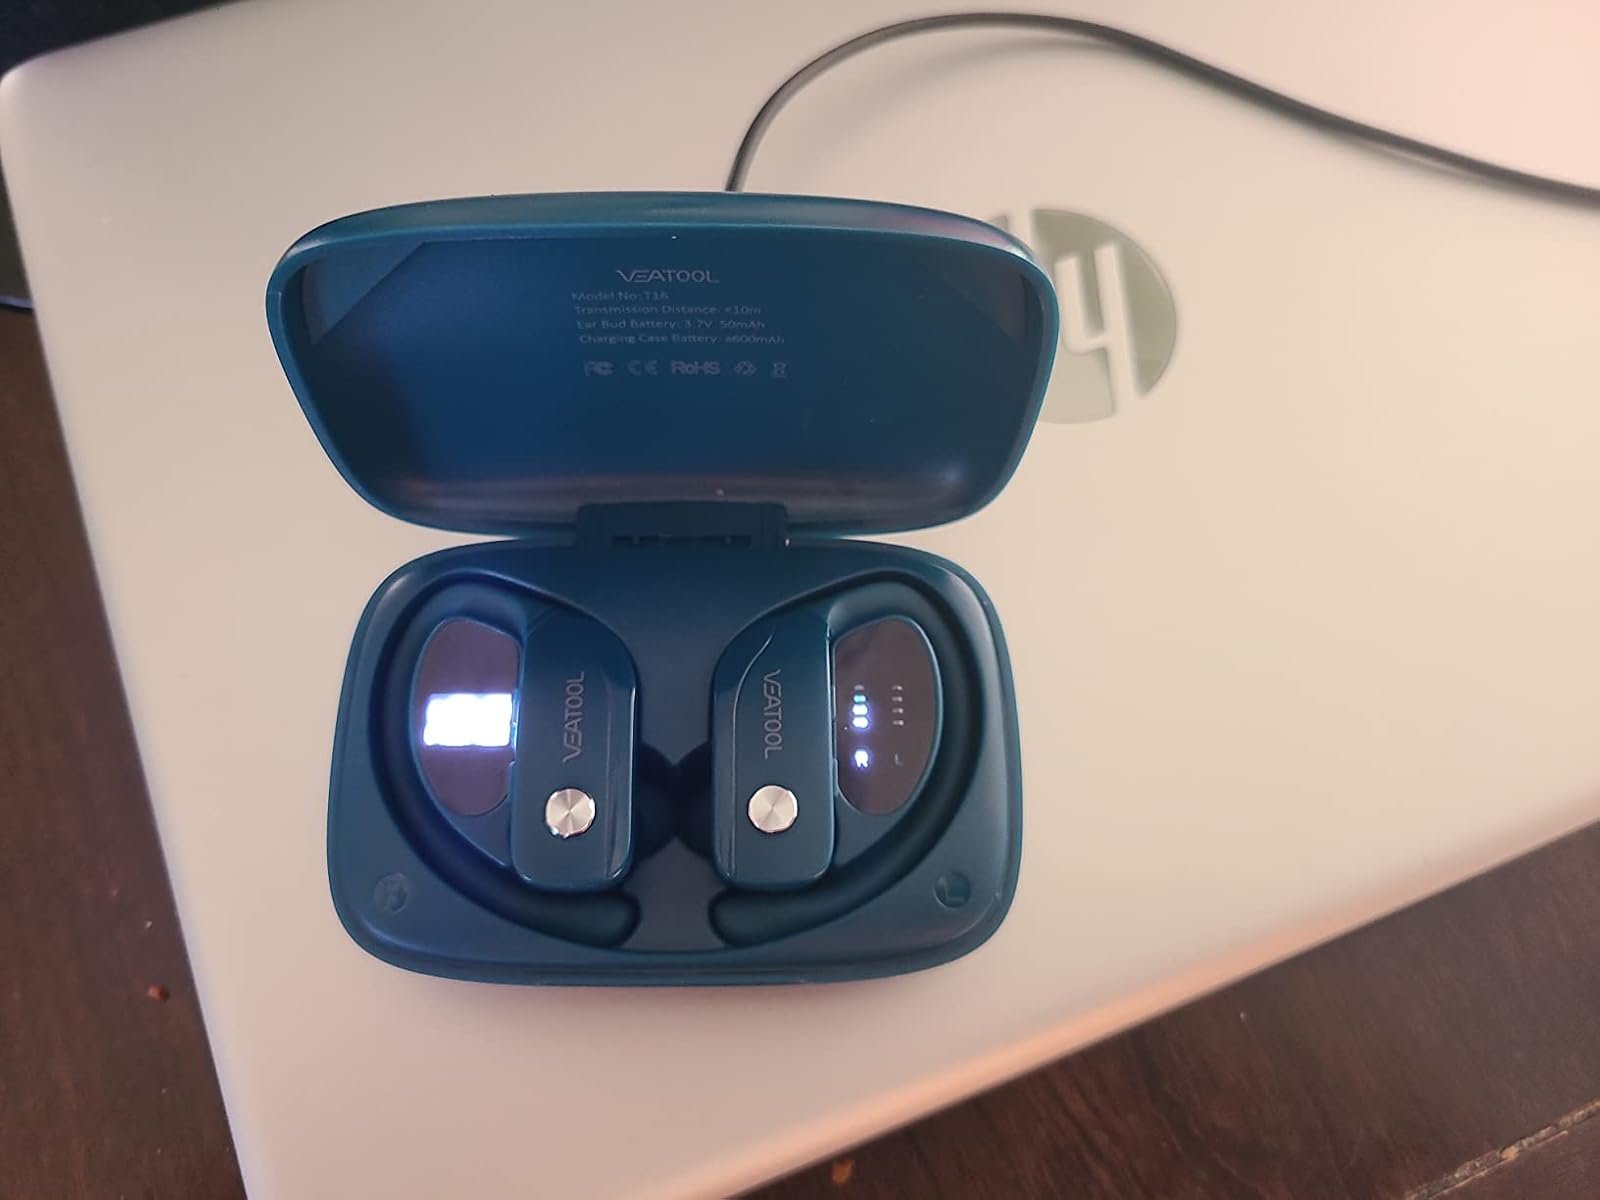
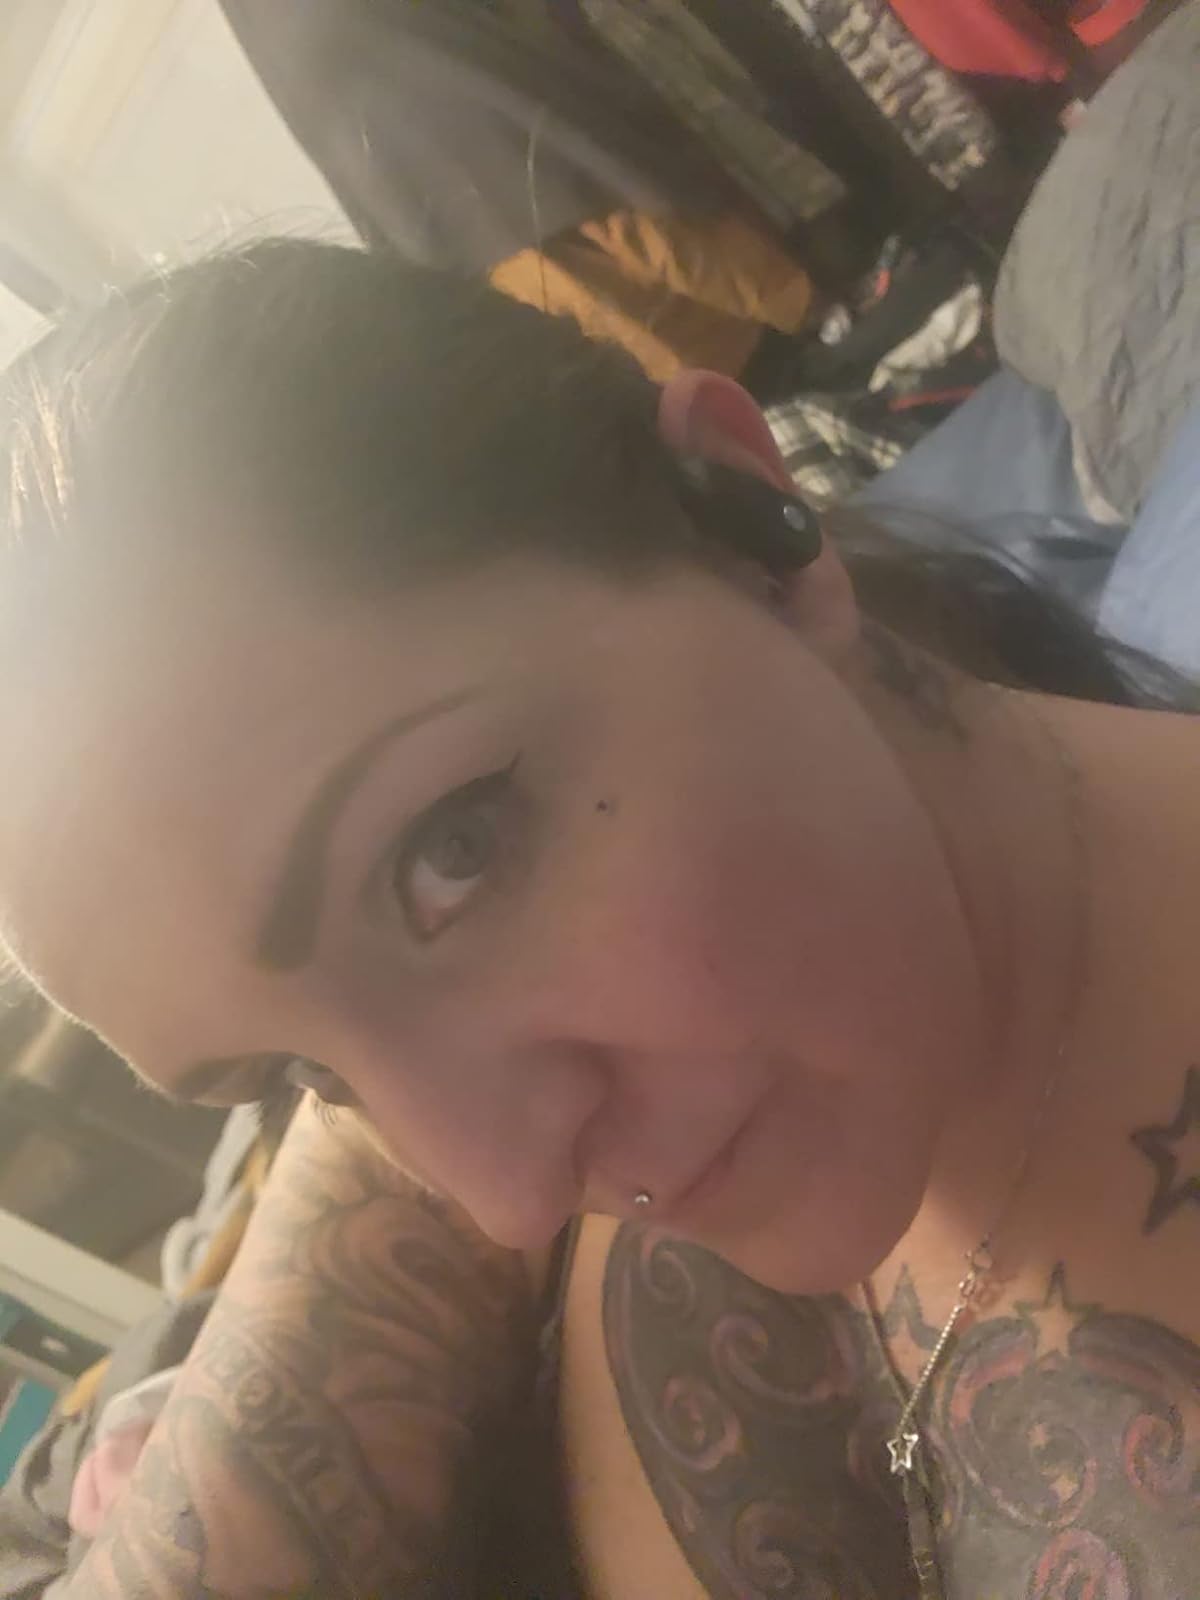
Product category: earbuds
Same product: no